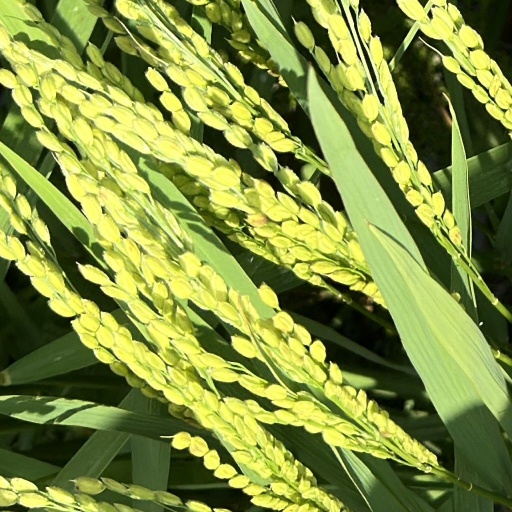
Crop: rice